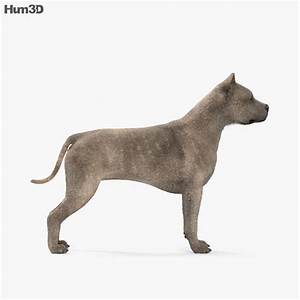
Label: cane